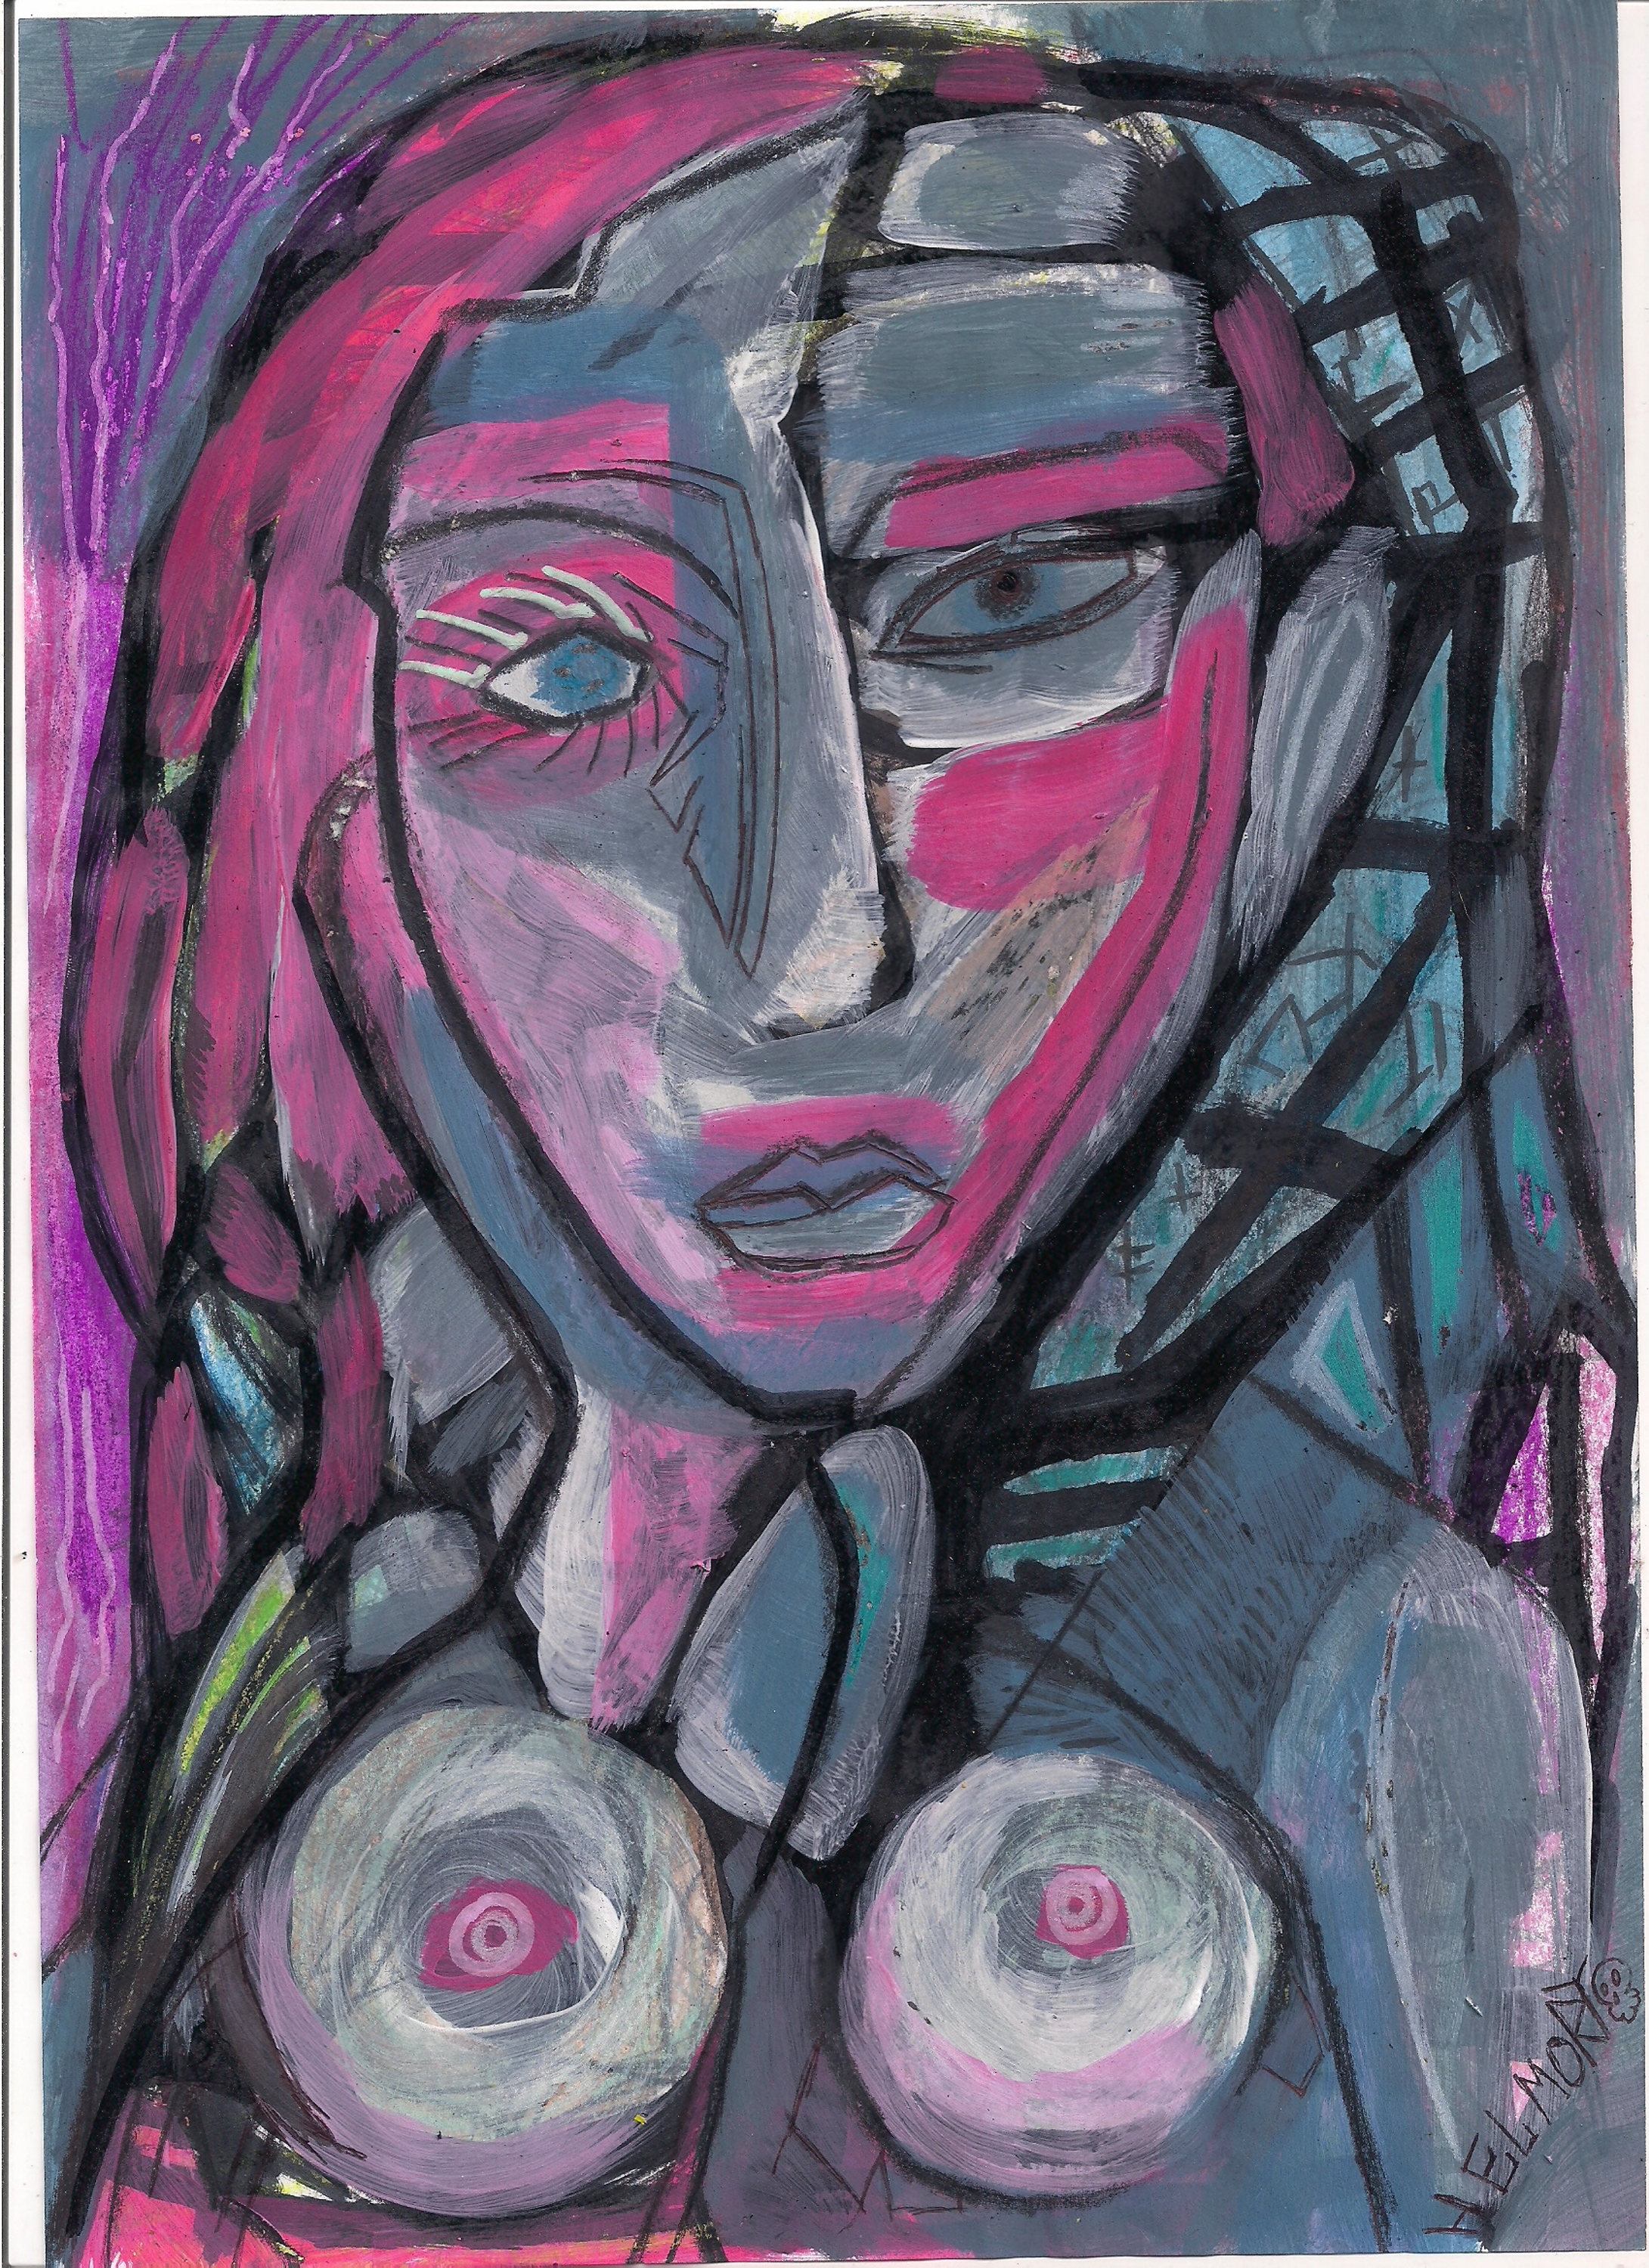
art, beautiful, Helen Mort, woman, london, fine art, contemporary art, fashion, girl, model, nude, conceptual art, europe, Saatchi, draw, drawing, painting, graphic, modern art, pink, magenta, acrylic paint, visual arts, watercolor paint, illustration, child art, paint, sketch, style, artwork, fictional character